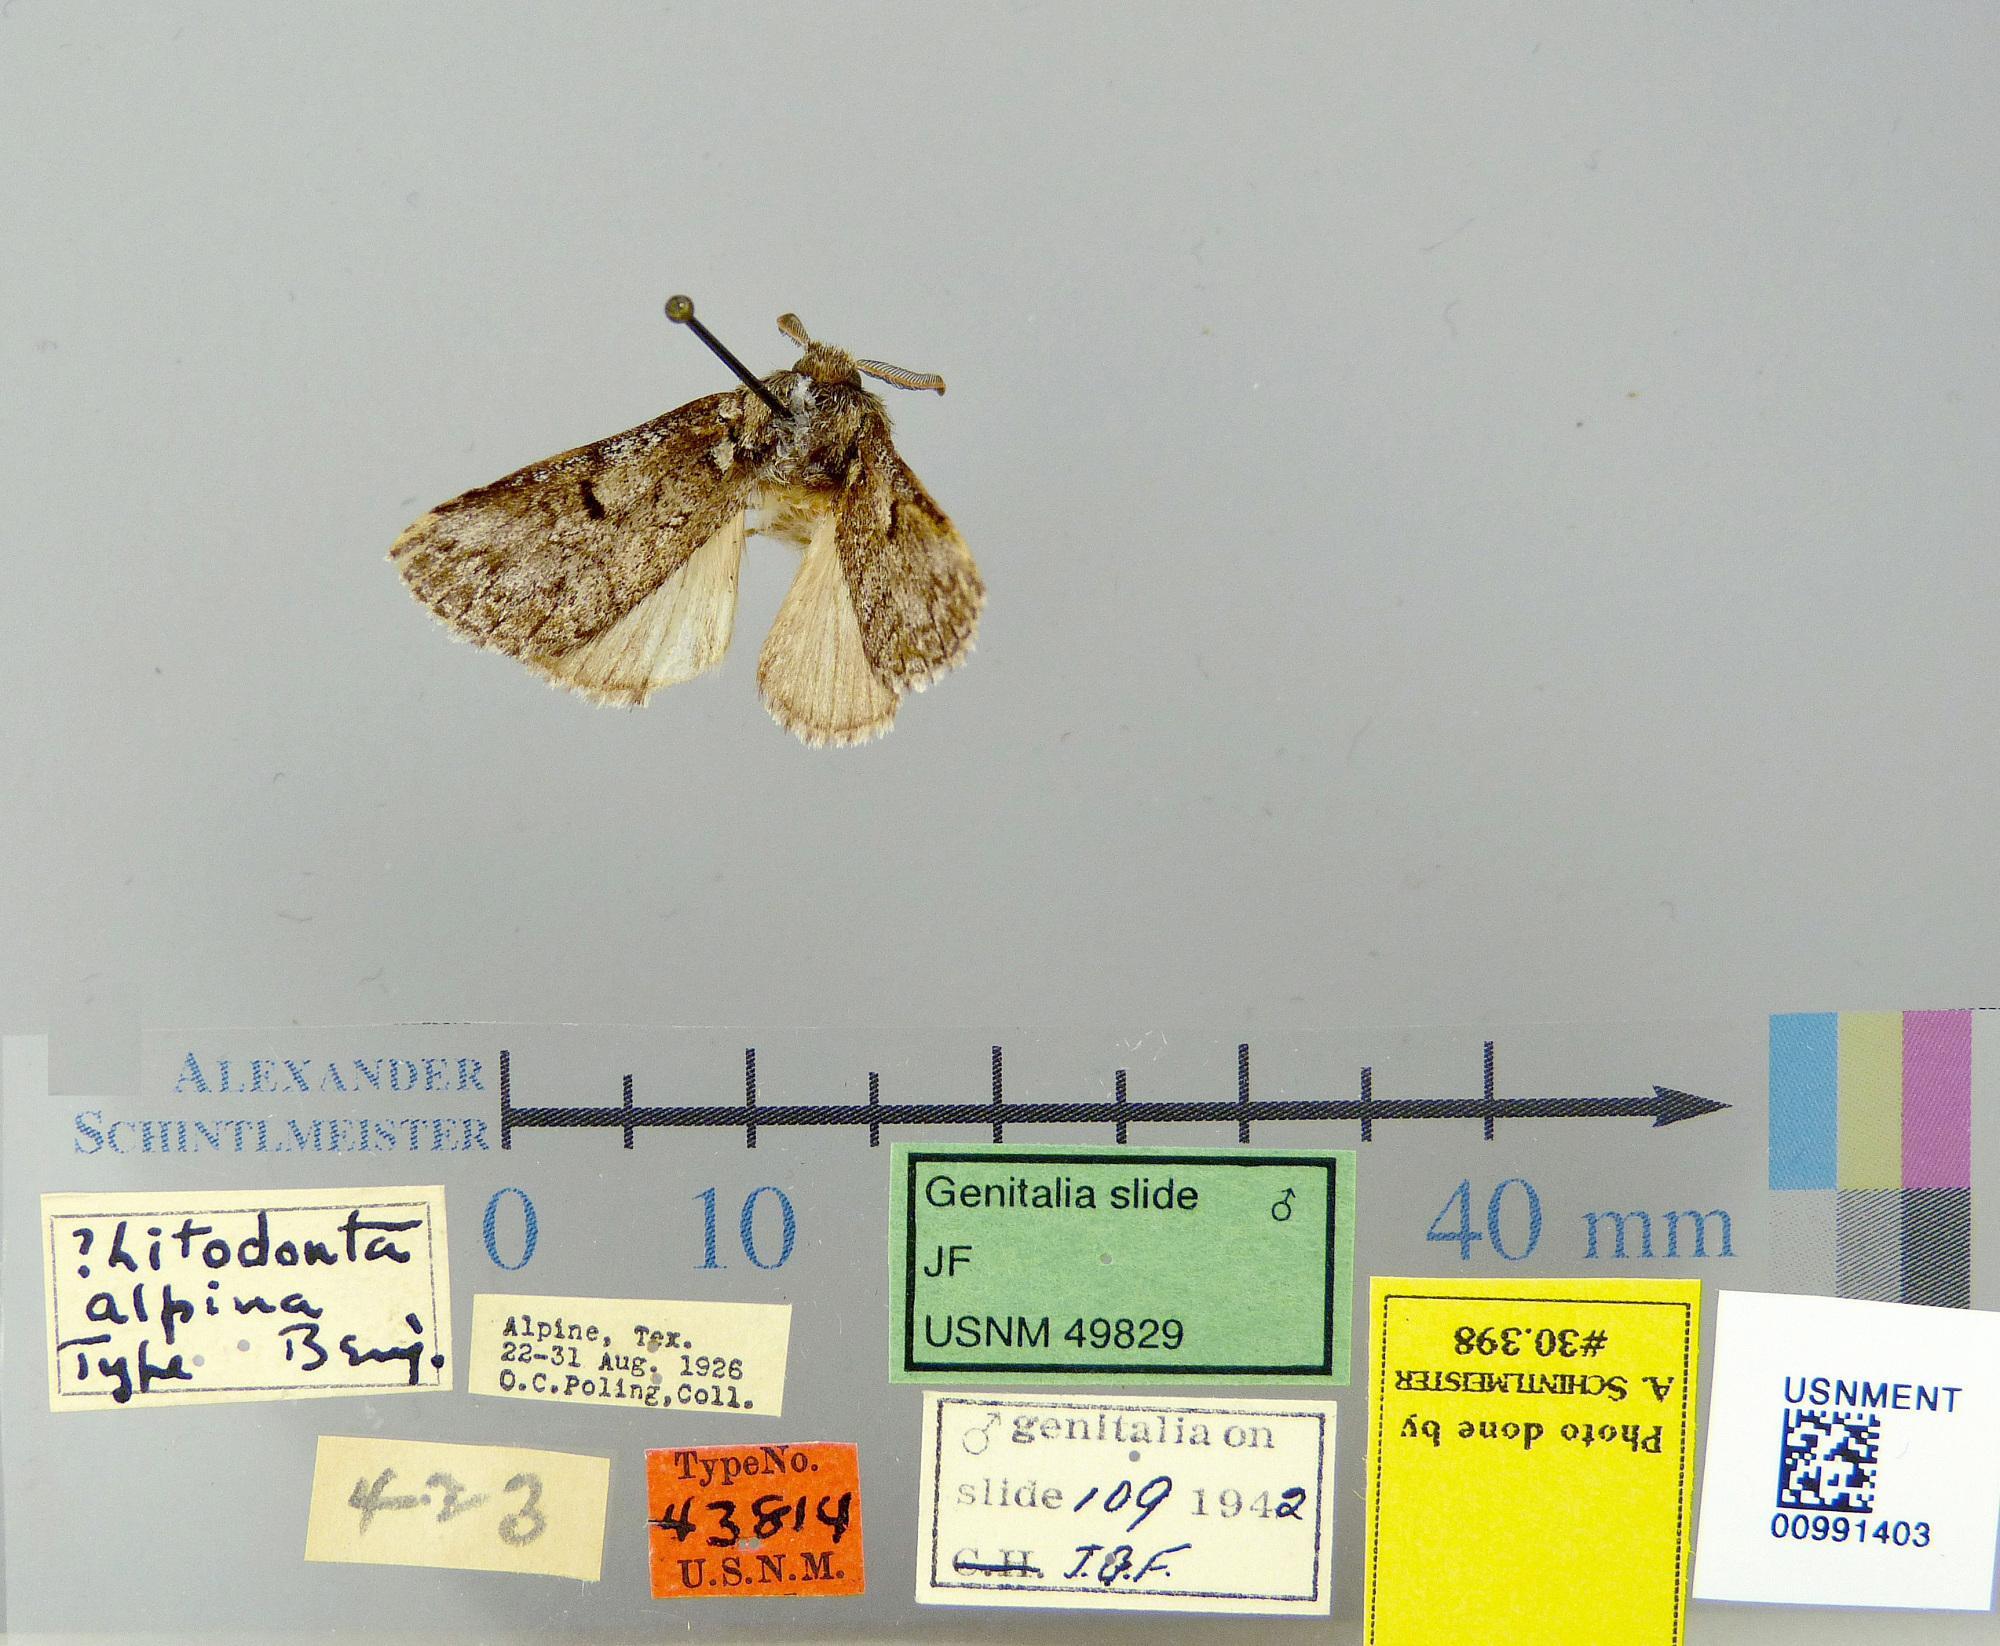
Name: Litodonta alpina
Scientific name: Litodonta alpina Benjamin, 1932
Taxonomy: Animalia, Arthropoda, Insecta, Lepidoptera, Notodontidae, Heterocampinae
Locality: Alpine, Texas, United States
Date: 22 Aug 1926 to 31 Aug 1926